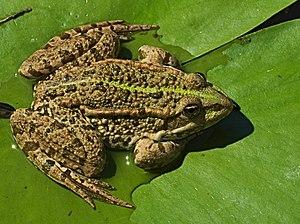
La Grenouille rieuse, Pelophylax ridibundus, est une espèce d'amphibiens de la famille des Ranidae.